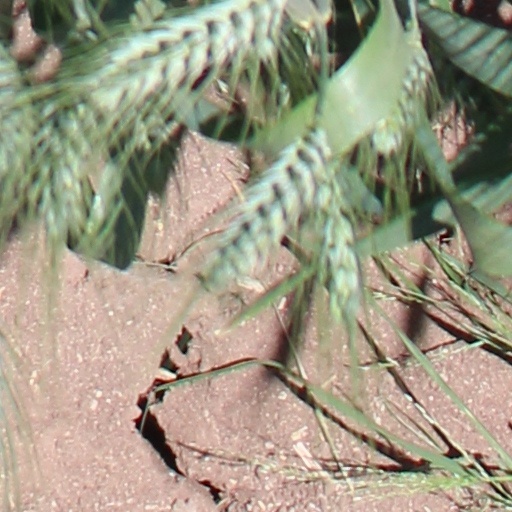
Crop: wheat